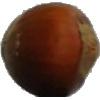
Label: nut_forest